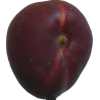
Label: nectarine_flat